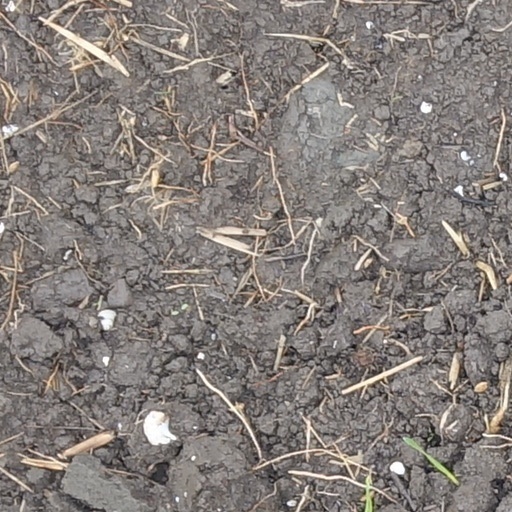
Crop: wheat